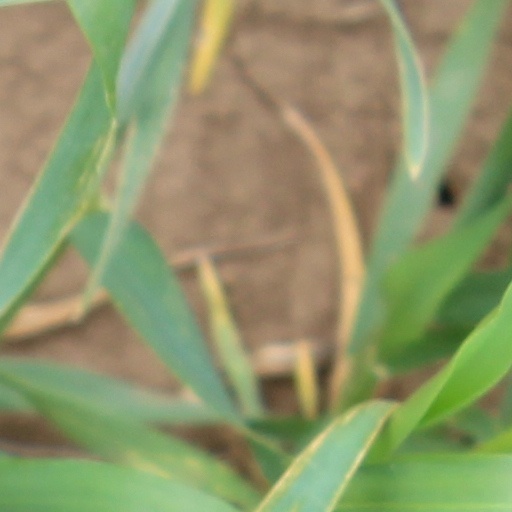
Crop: wheat